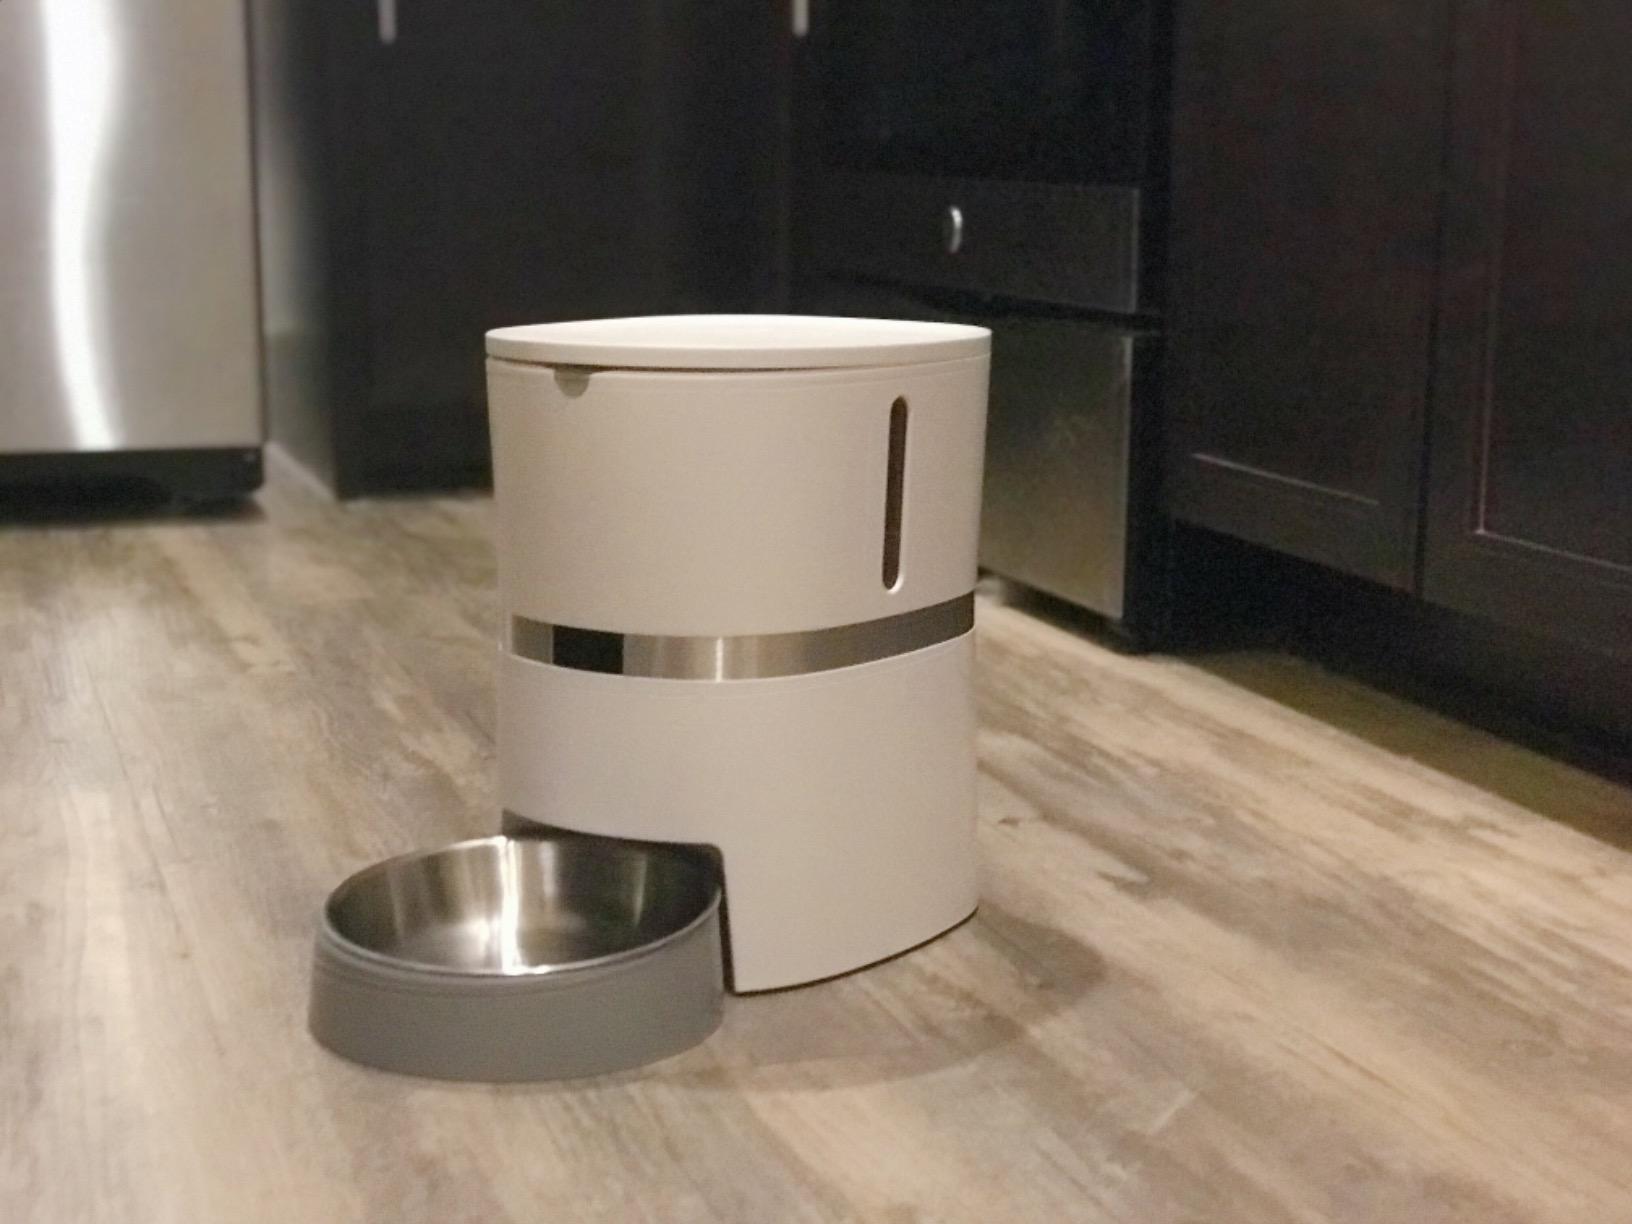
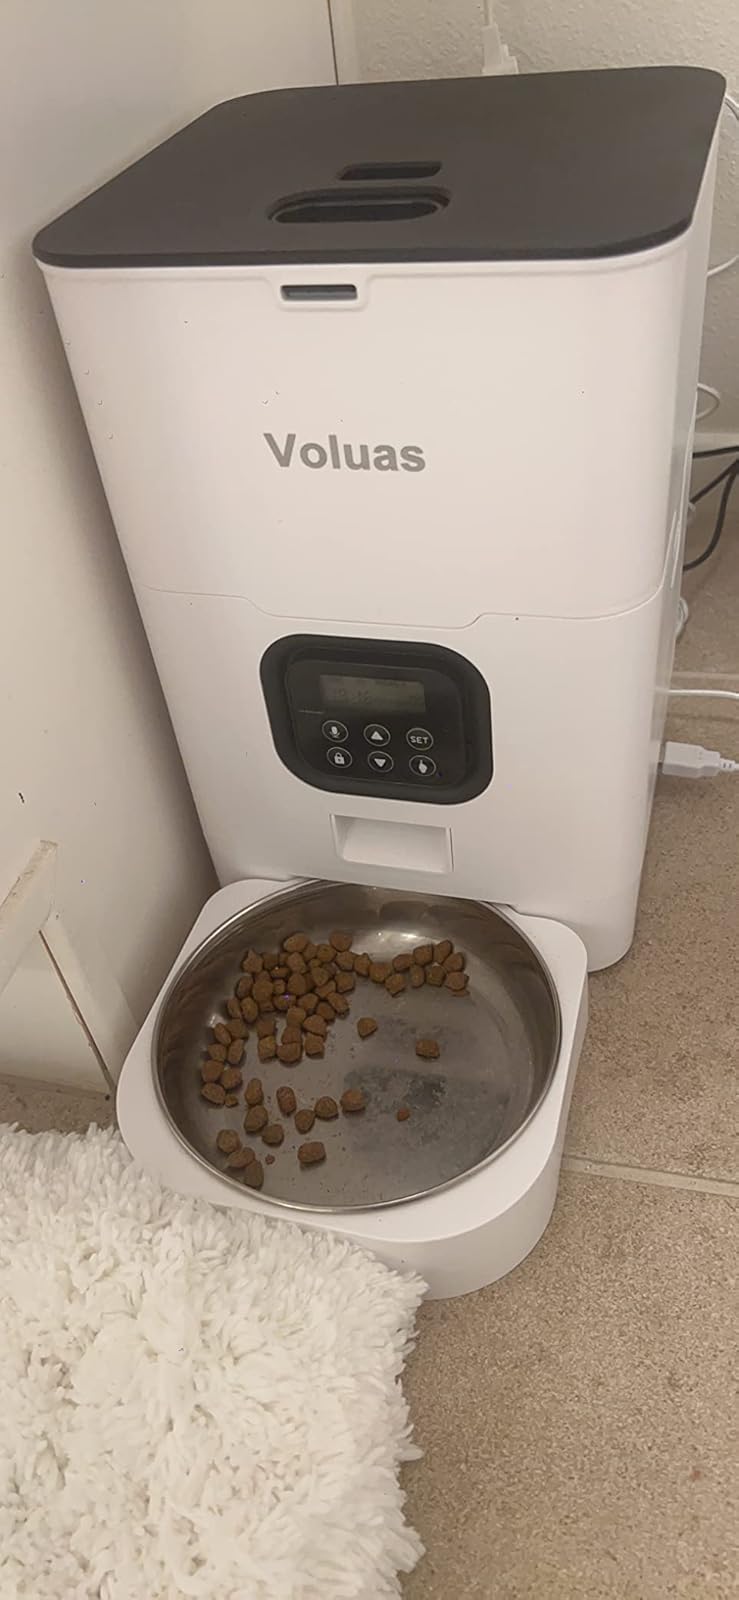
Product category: items_feeder
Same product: no